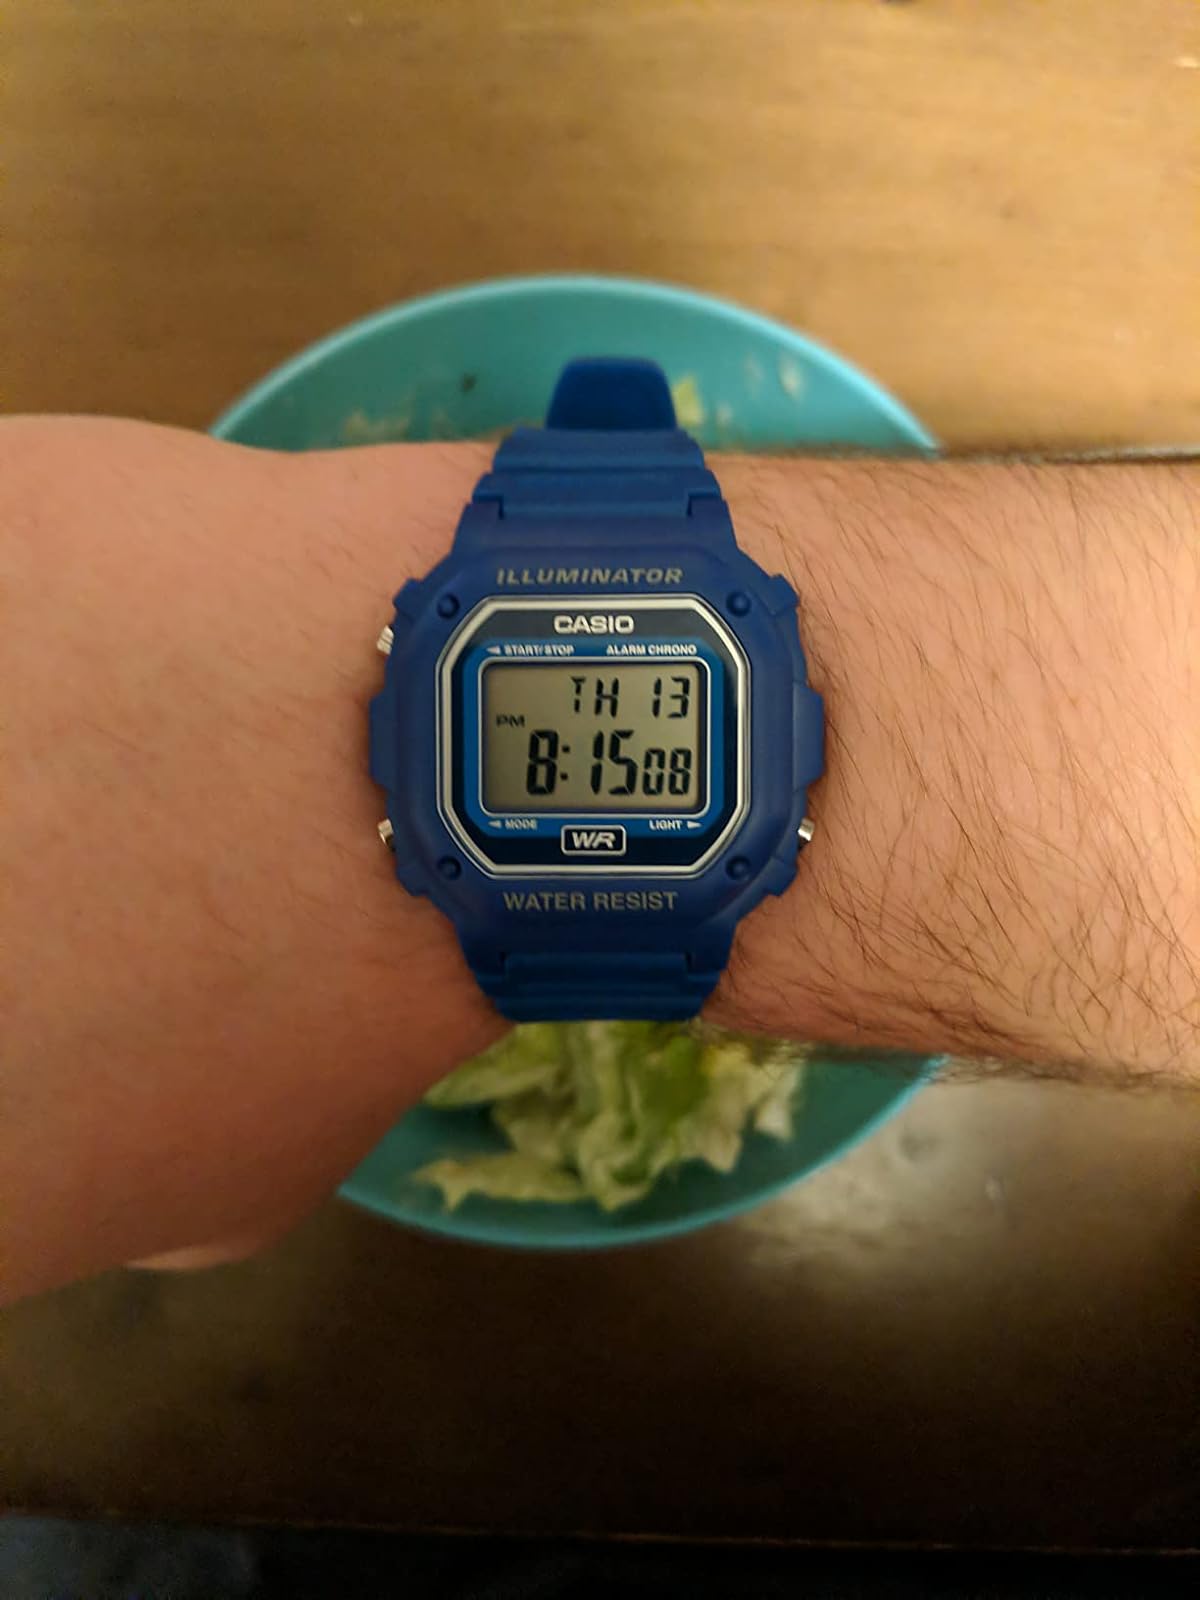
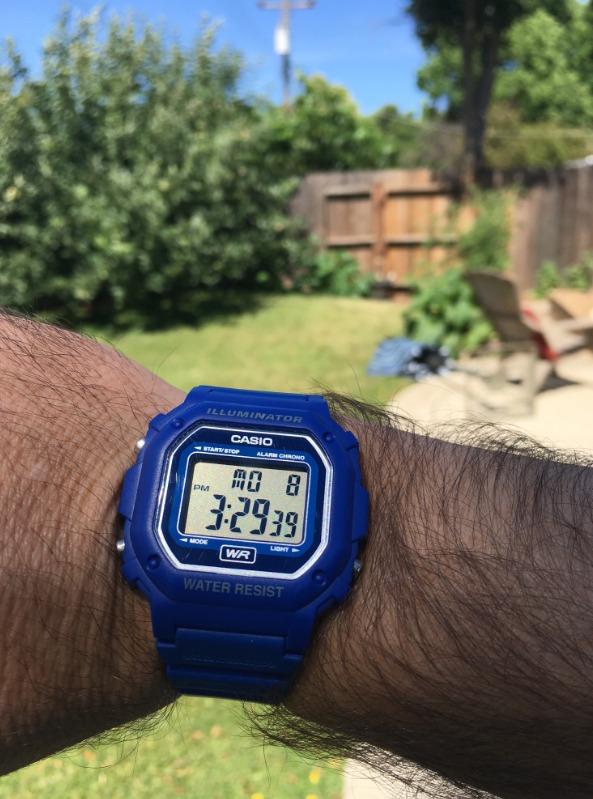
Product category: accessories_watch
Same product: yes